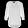
Label: Shirt